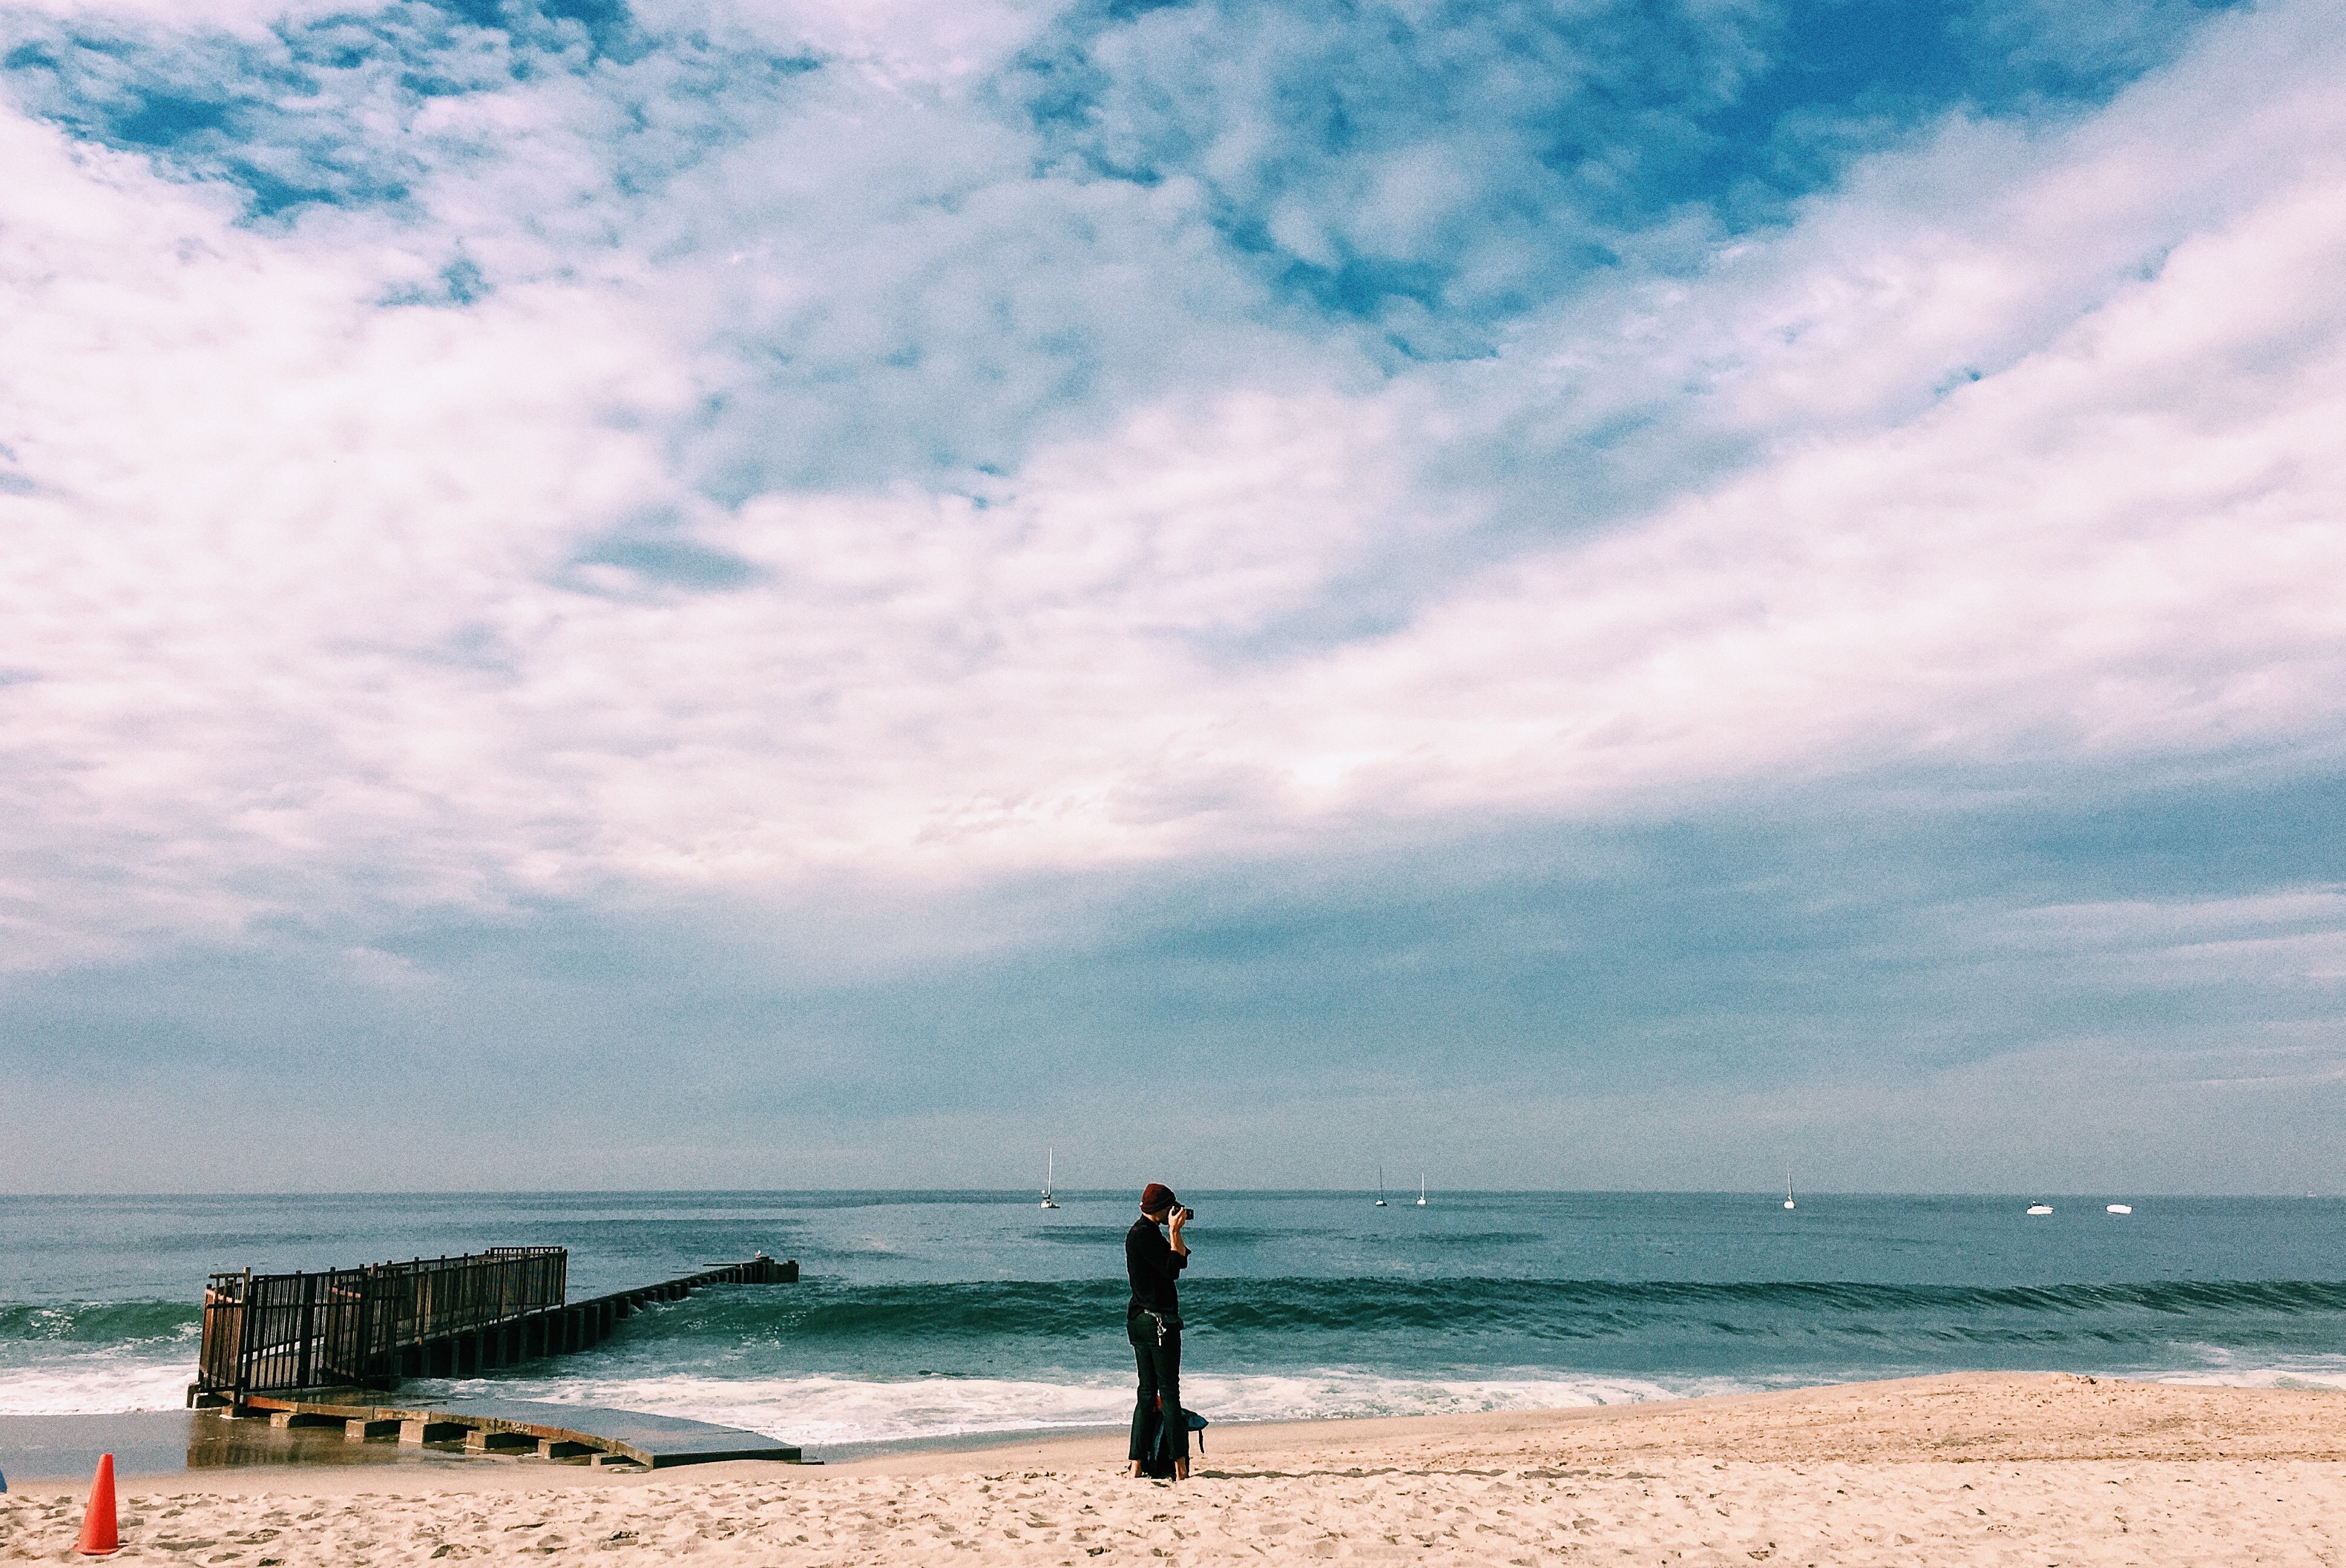
beach, landscape, sea, coast, water, nature, sand, ocean, horizon, cloud, sky, shore, wave, summer, vacation, bay, seashore, body of water, outdoors, wind wave